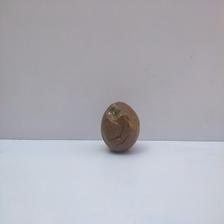
Size: Spoiled